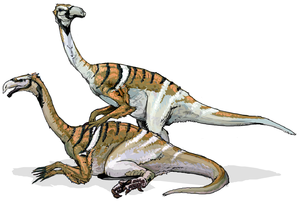
Vue d'artiste du genre Nanshiungosaurus.
Nanshiungosaurus est un genre éteint de dinosaures théropodes de la famille des thérizinosauridés asiatiques, dont le nom de genre signifie « lézard de Nanxiong ». Il ressemble à un ornithomimidé.